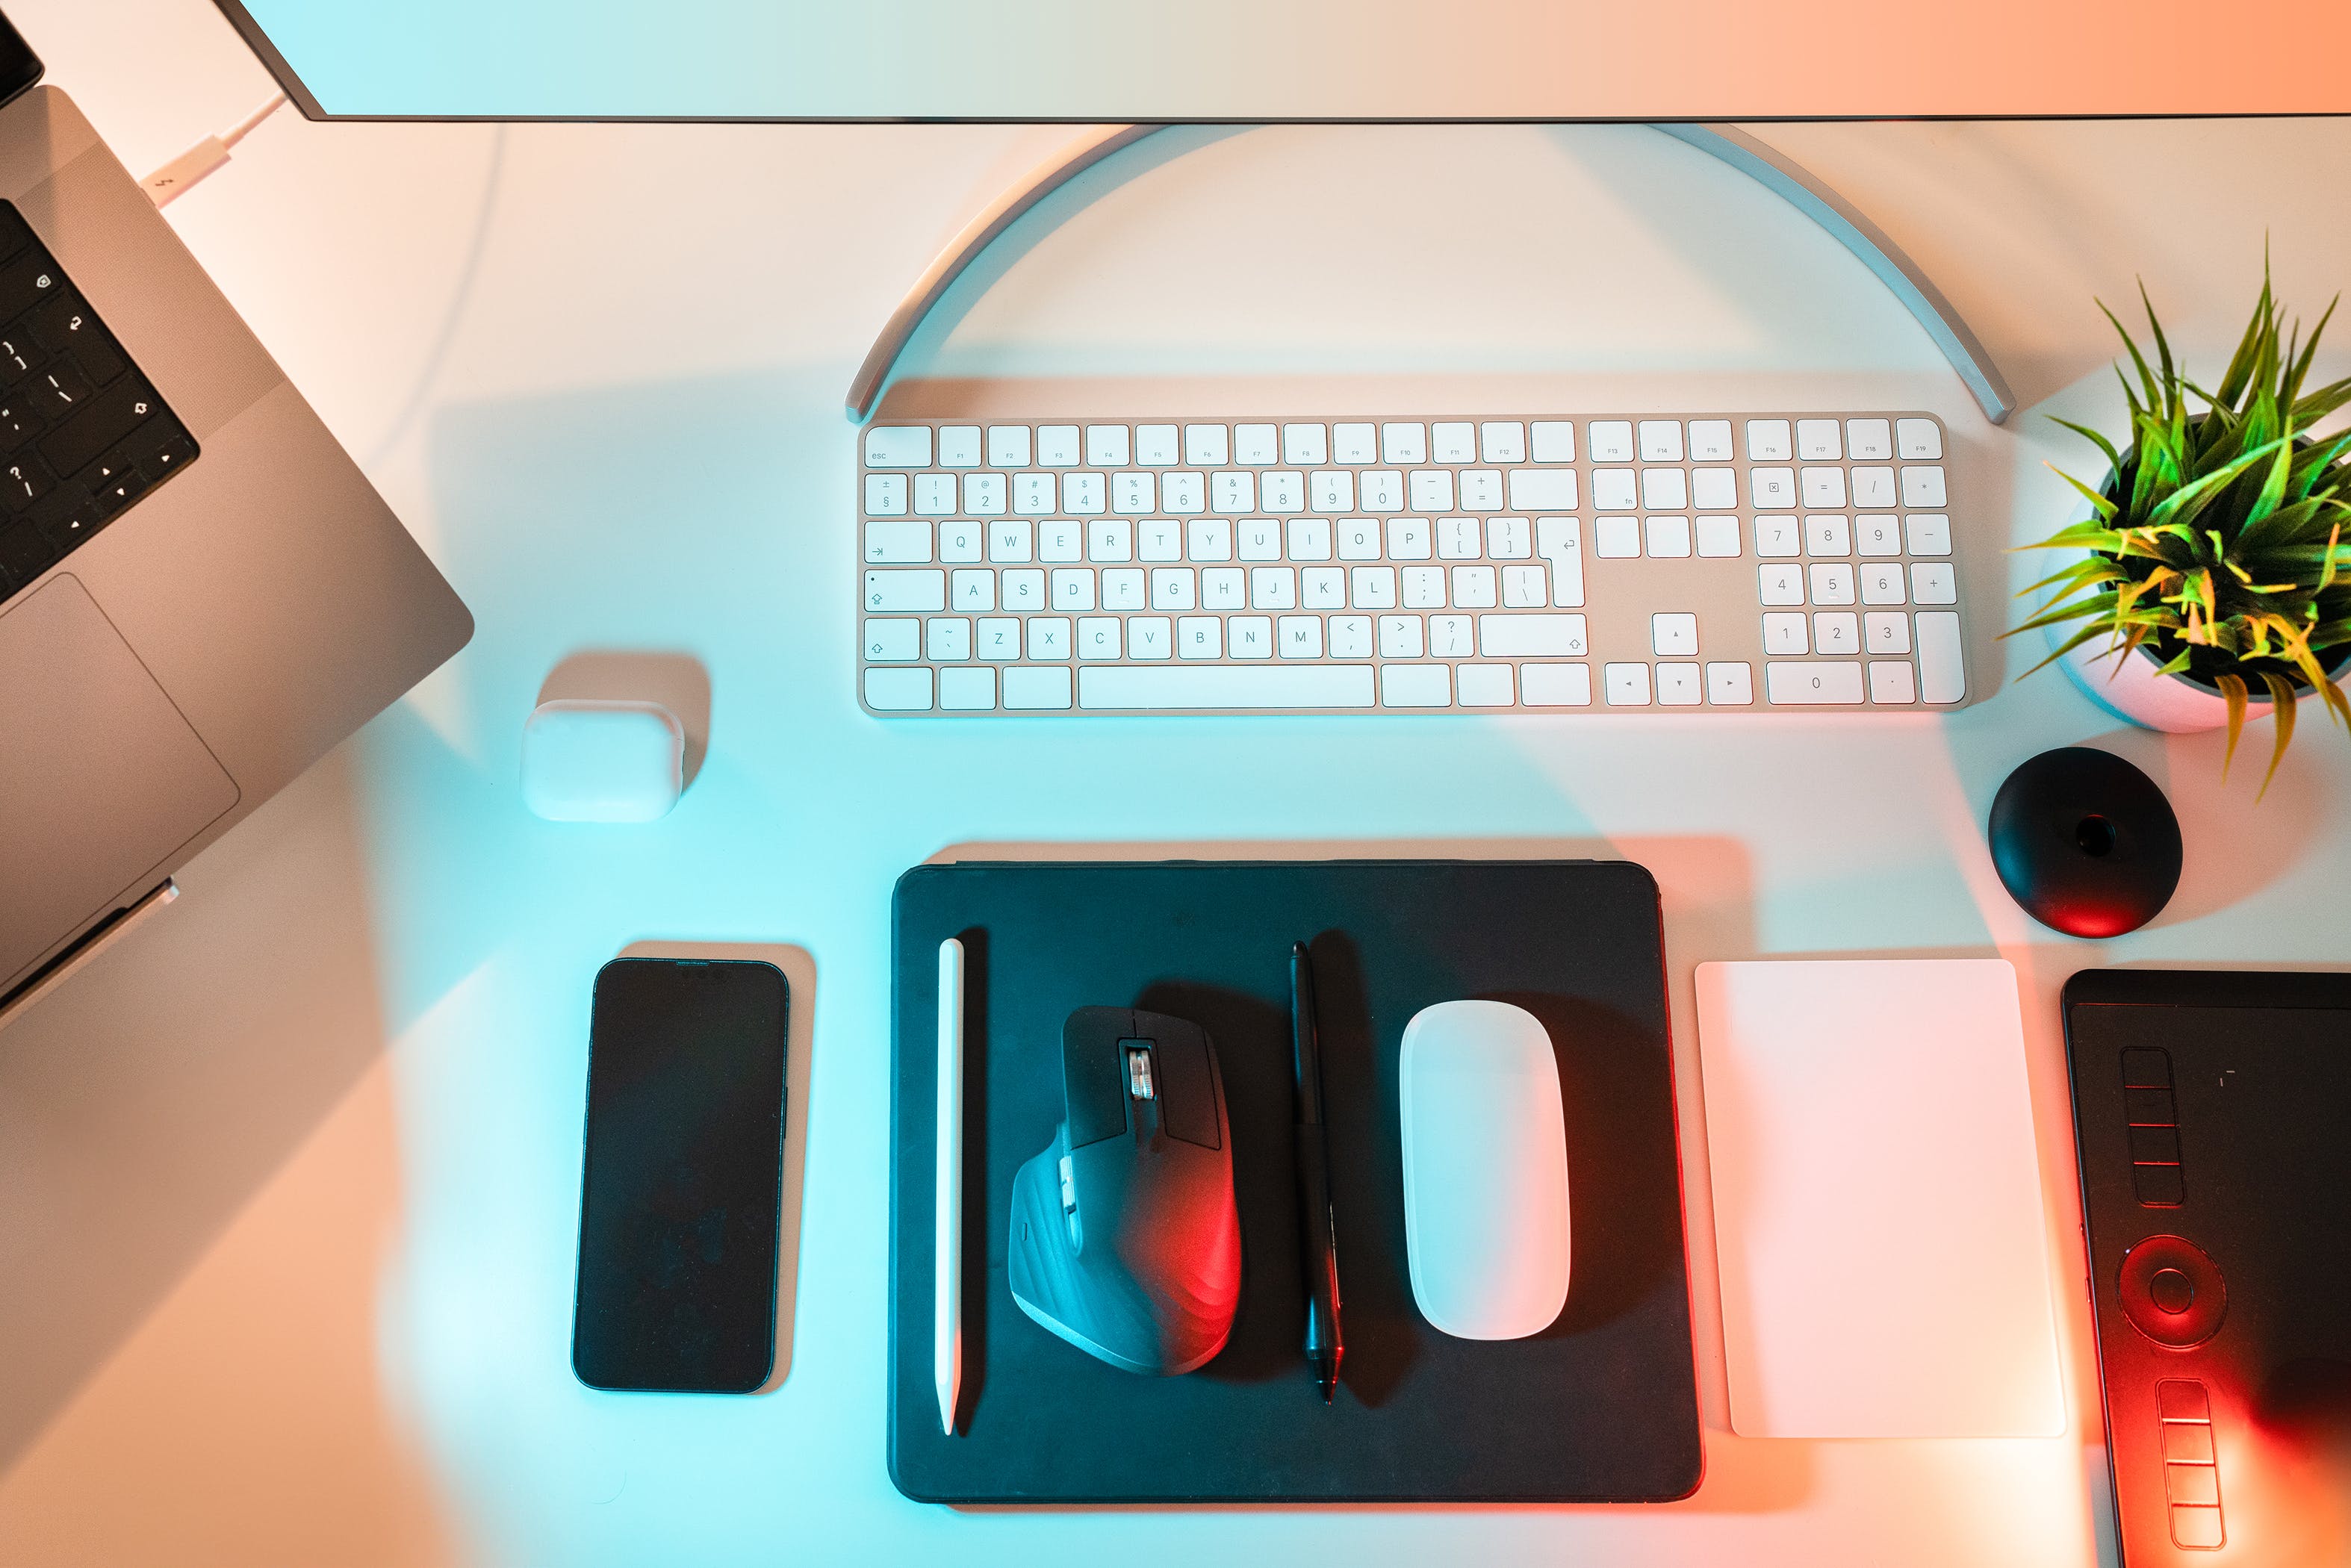
phone, computer, personal computer, input device, peripheral, gesture, computer keyboard, finger, font, output device, gadget, space bar, automotive design, office equipment, electronic instrument, electronic device, desk, electric blue, logo, graphics, circle, computer hardware, brand, computer desk, pattern, display device, symbol, nail, graphic design, multimedia, number, computer component, communication device, illustration, audio equipment, animation